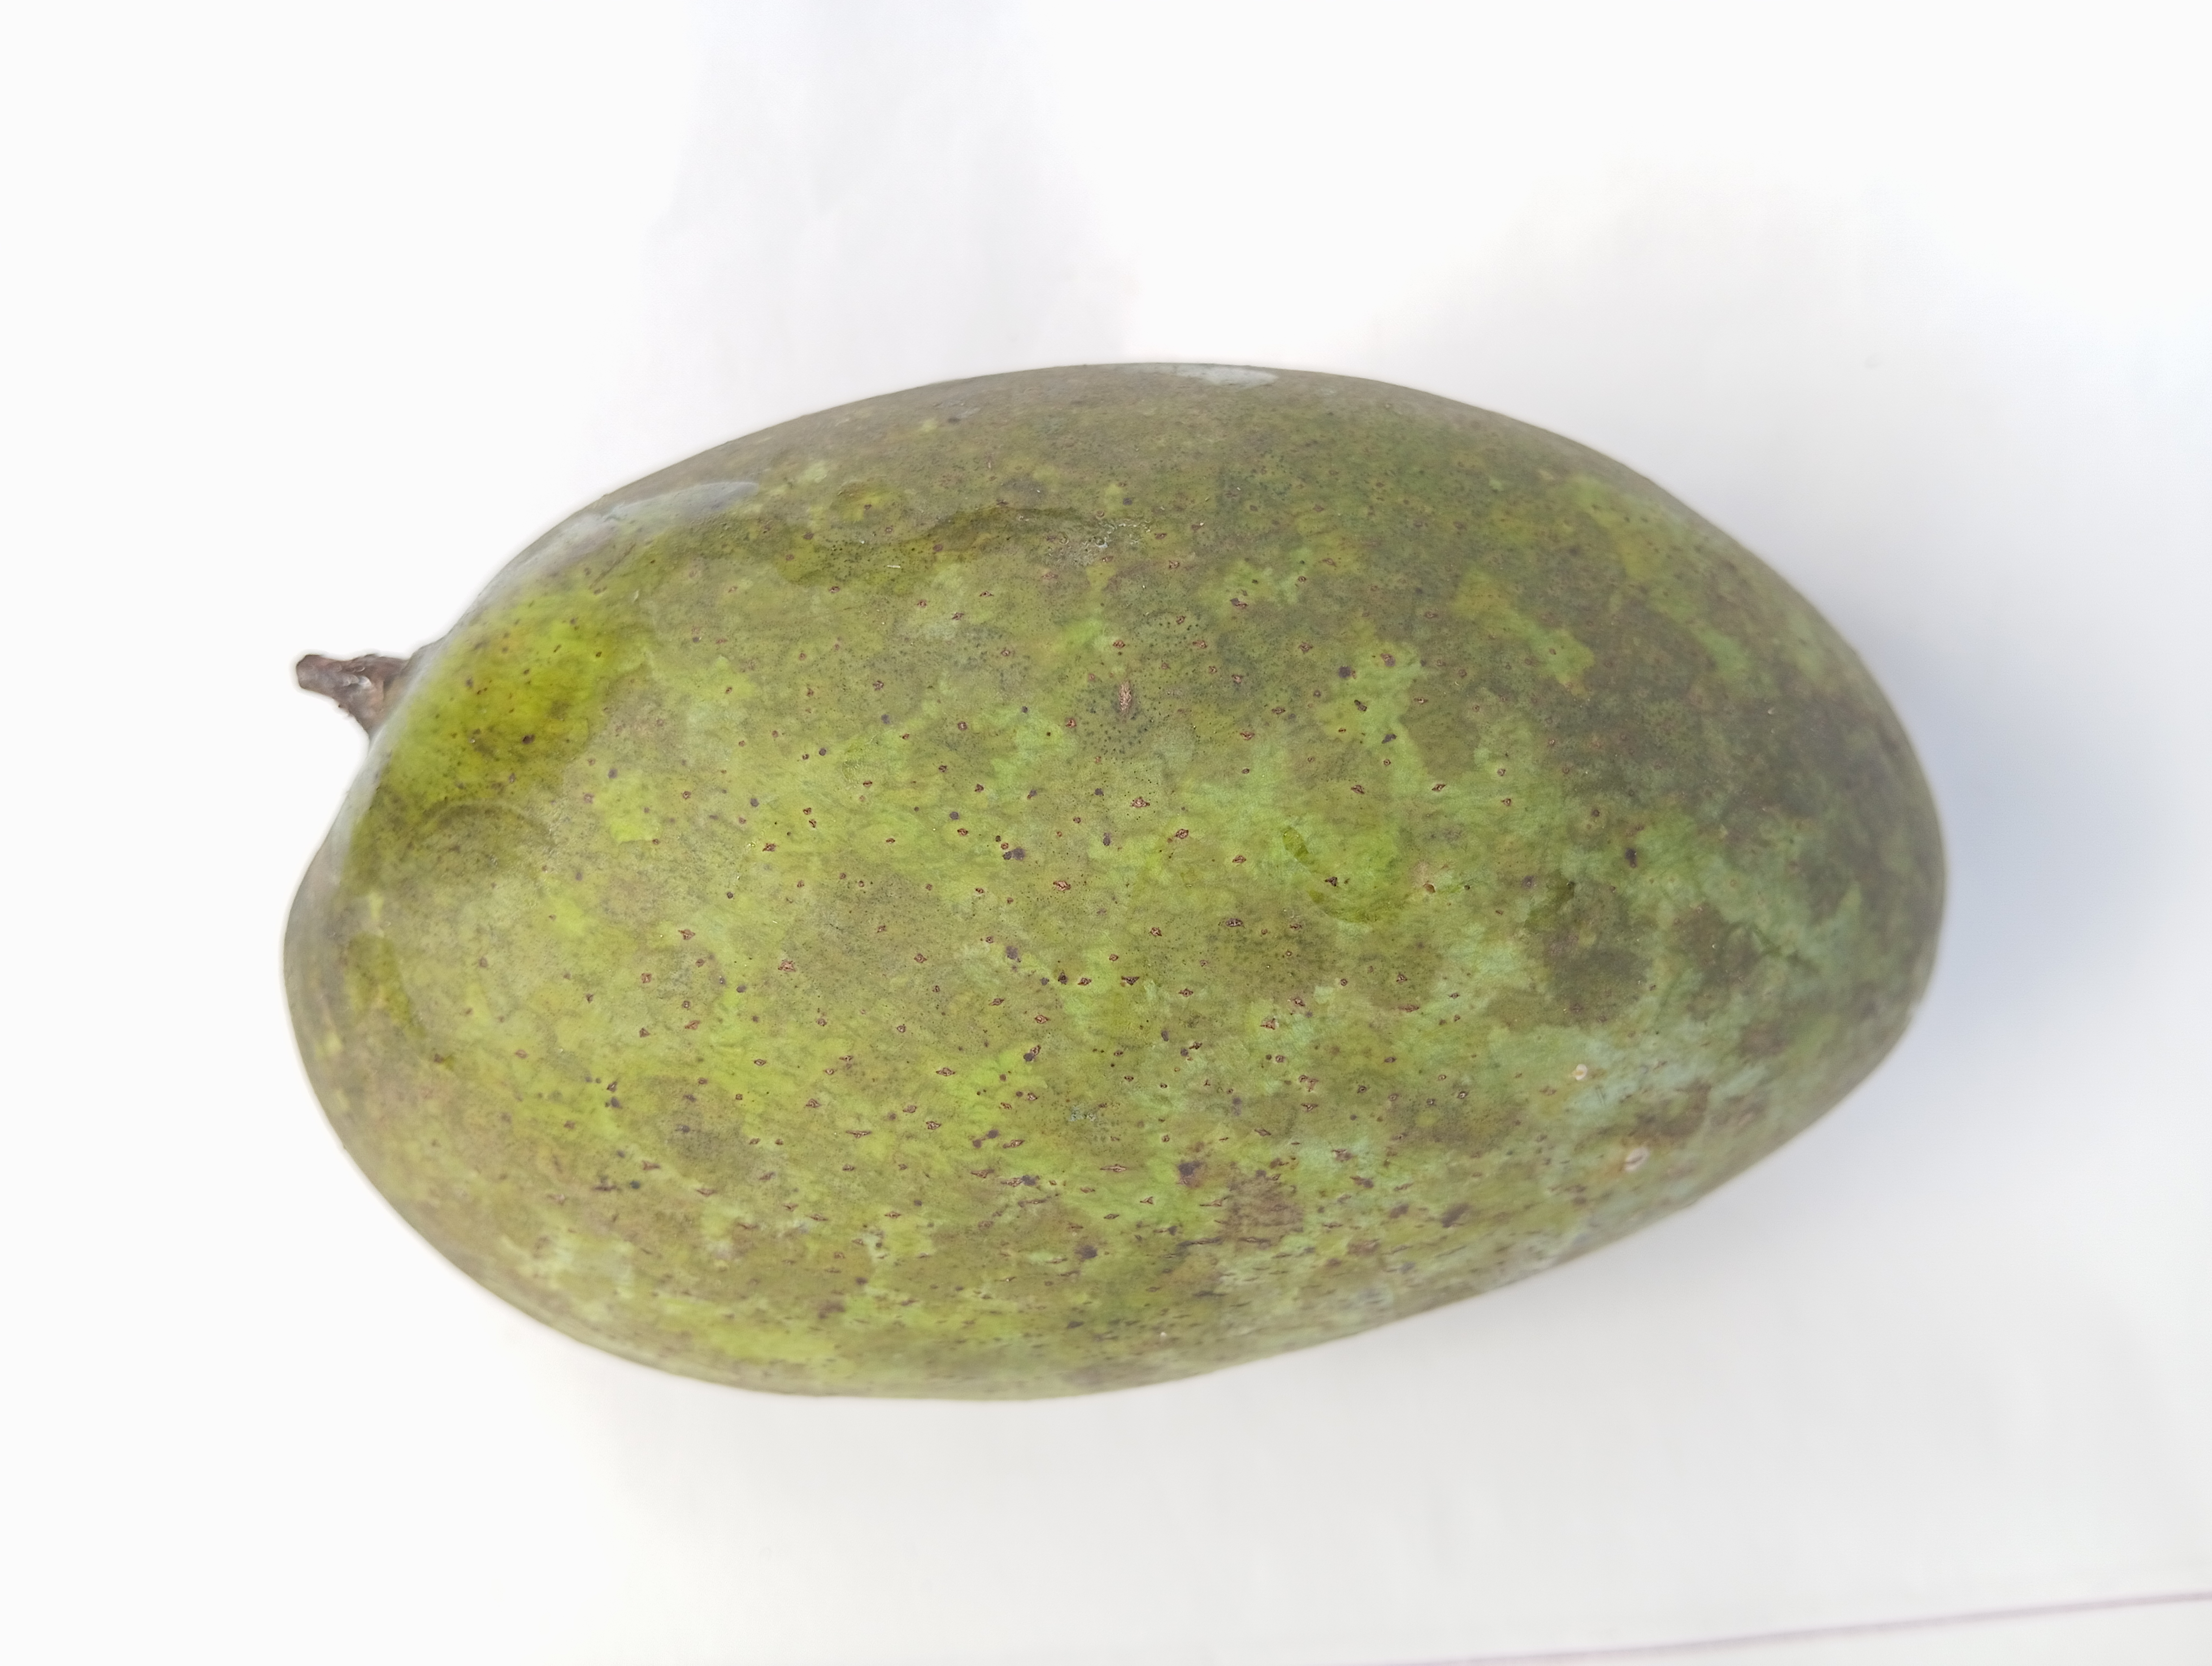
Mango variety: Fazli